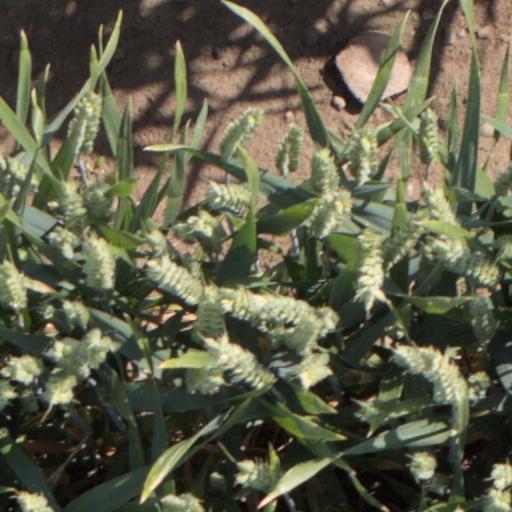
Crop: wheat